48 Hrs.

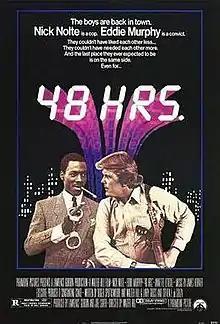
Theatrical release poster

48 Hrs. (pronounced 'forty-eight hours') is a 1982 American buddy cop action comedy film directed by Walter Hill, from a screenplay co-written with Larry Gross, Steven E. de Souza and Roger Spottiswoode. It stars Nick Nolte and Eddie Murphy (the latter in his film debut) as a cop and a convict, respectively, who team up to catch two hardened criminals. Titled after the amount of time the duo has to solve the crime, "48 Hrs." was Joel Silver's first title as a producer.